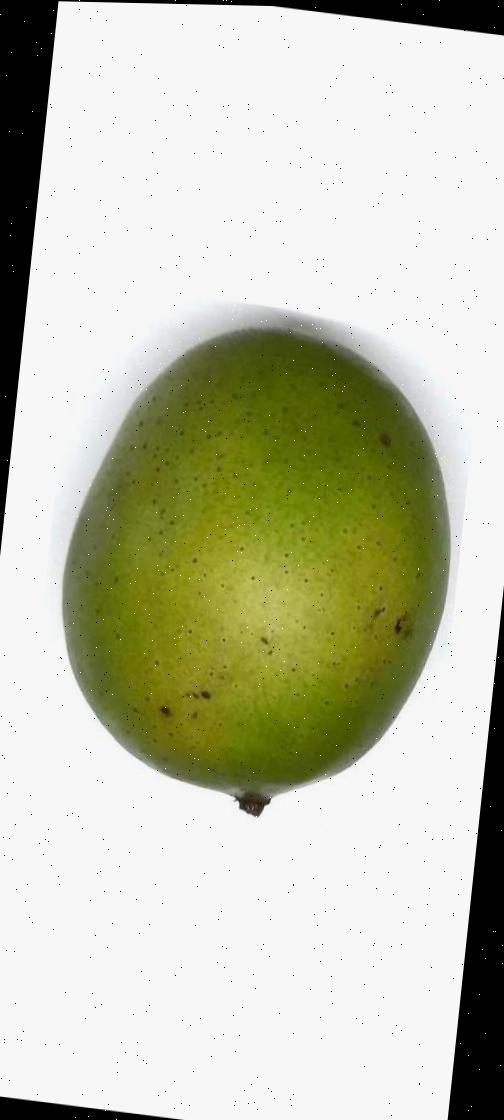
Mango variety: Langra